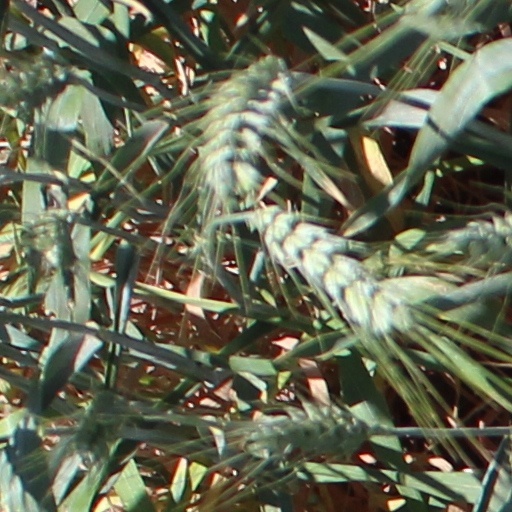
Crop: wheat